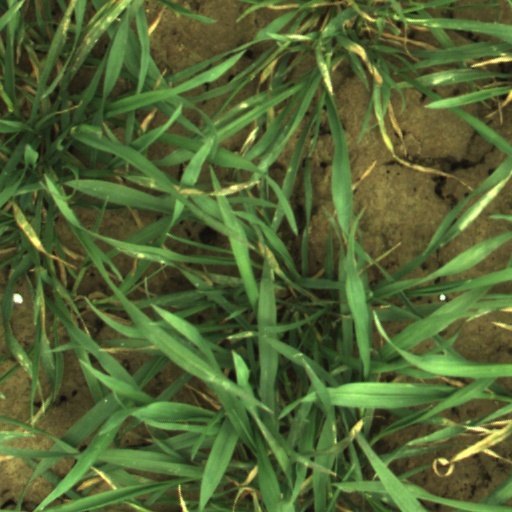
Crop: wheat